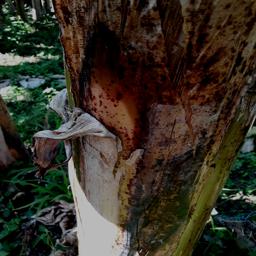
Label: PSEUDOSTEM WEEVIL